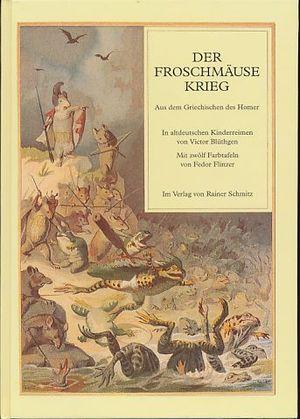
La Batrachomyomachia est une épopée comique parodiant l’Iliade. Elle compte 303 hexamètres dactyliques. Les vers 9 à 88 présentent des similitudes fortes avec la fable d'Ésope : Le Rat et la grenouille. Elle fut largement attribuée, dans l'Antiquité, à Homère. Plutarque, lui, en fait l'œuvre d'un dénommé Pigrès d'Halicarnasse, frère d'Artémise Iʳᵉ de Carie — datation beaucoup plus tardive. Certains indices laissent supposer que sa rédaction doit être située à l'époque hellénistique.